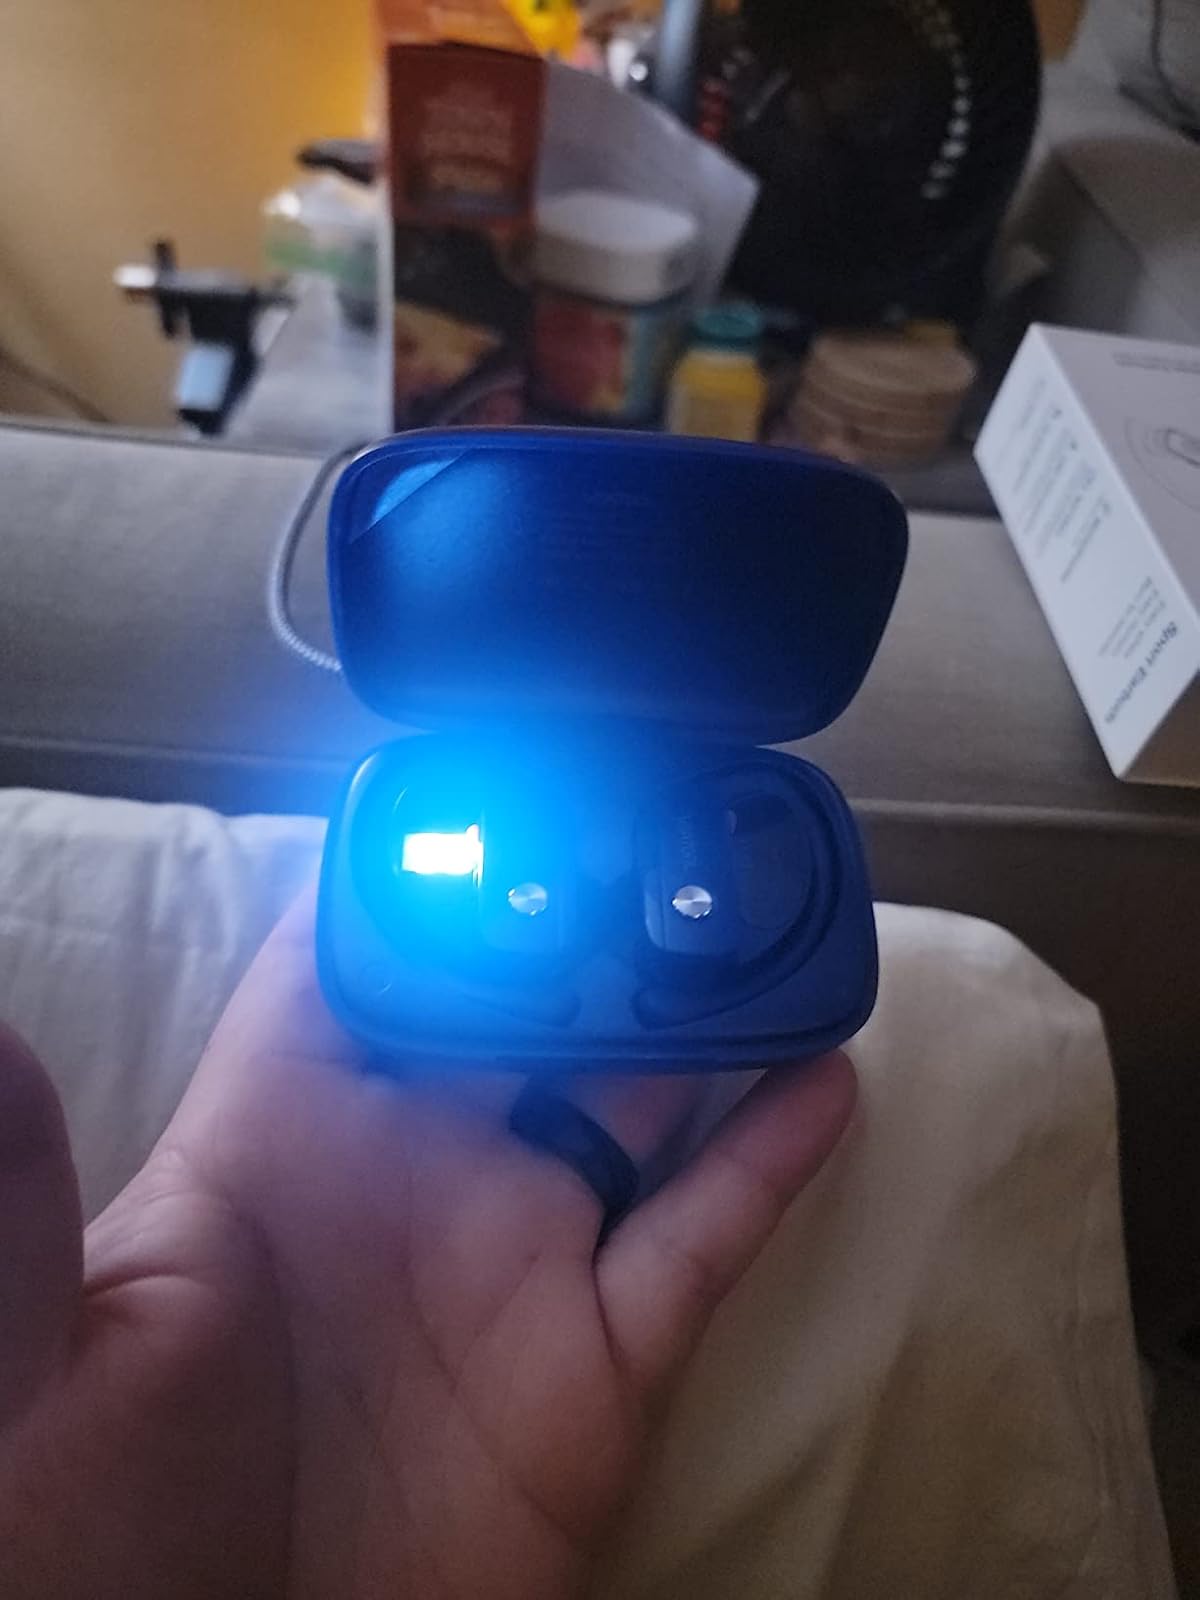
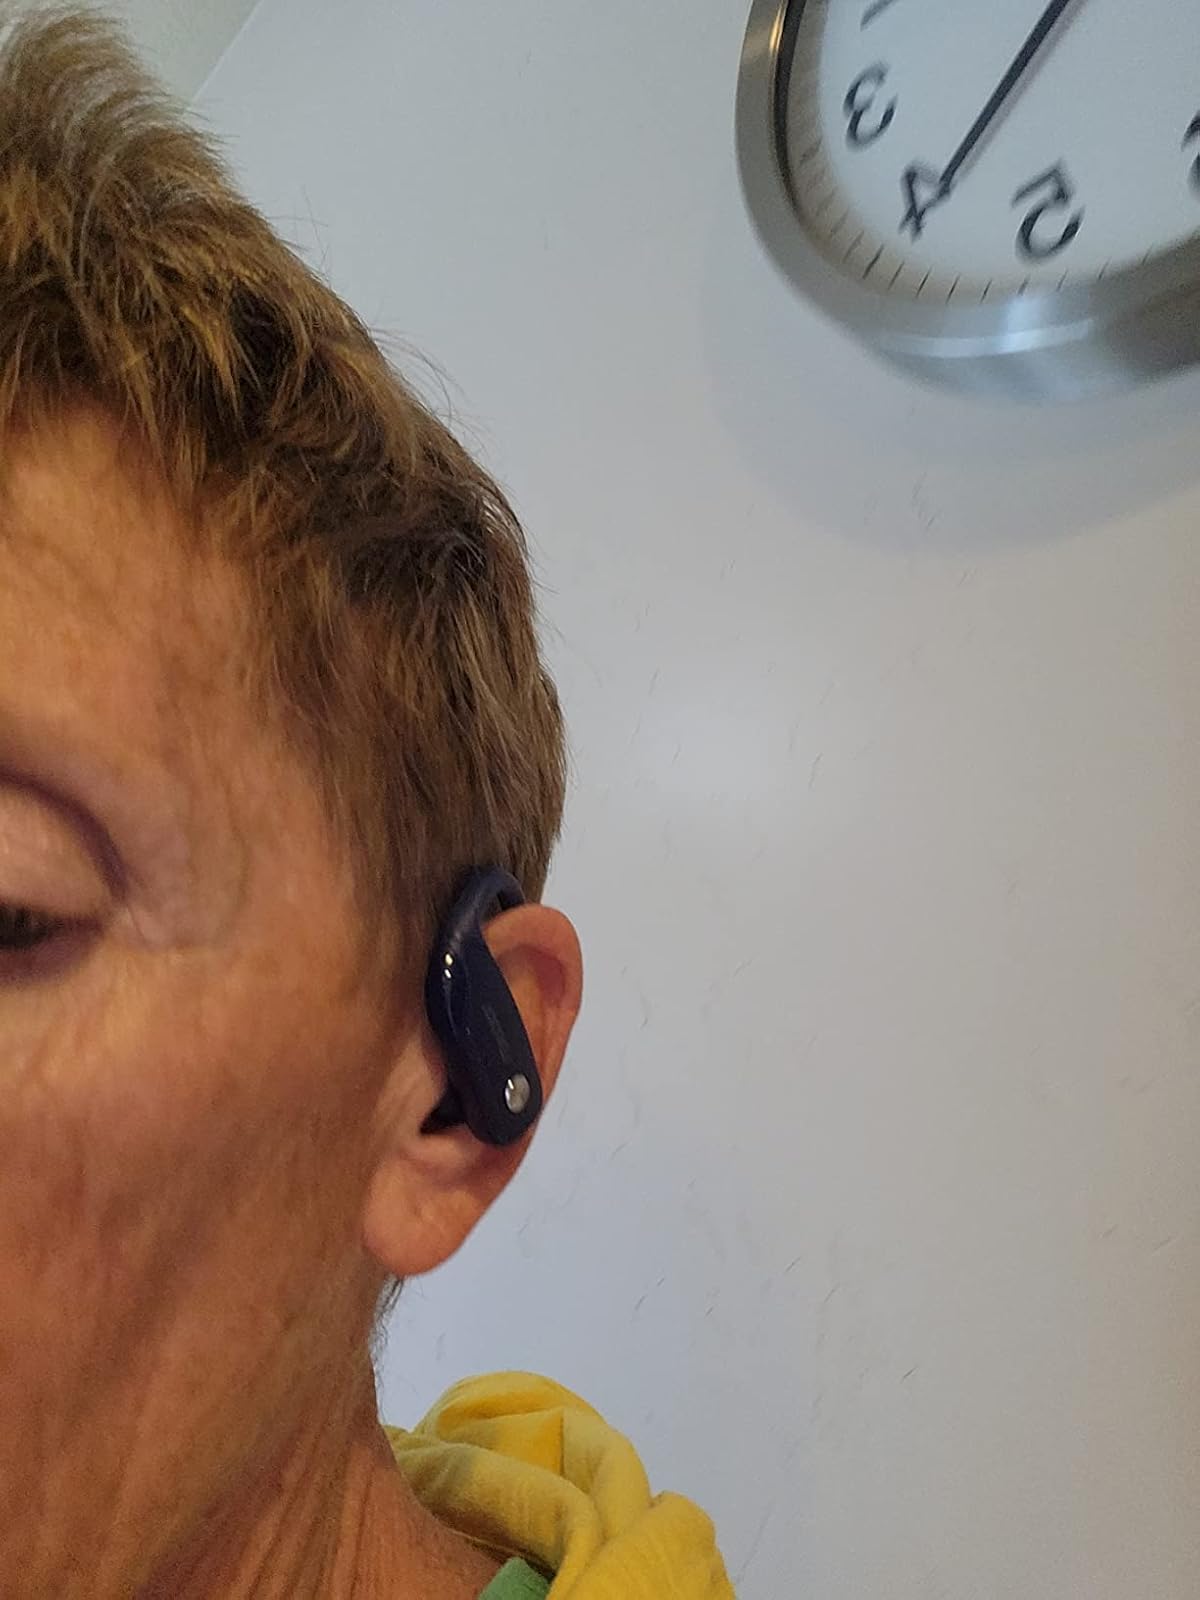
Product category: earbuds
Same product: yes